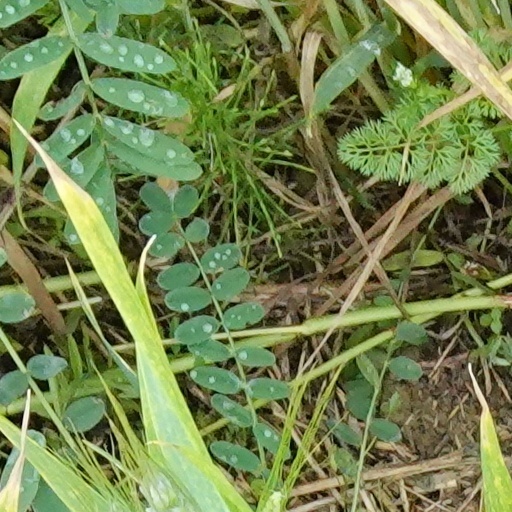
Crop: wheat